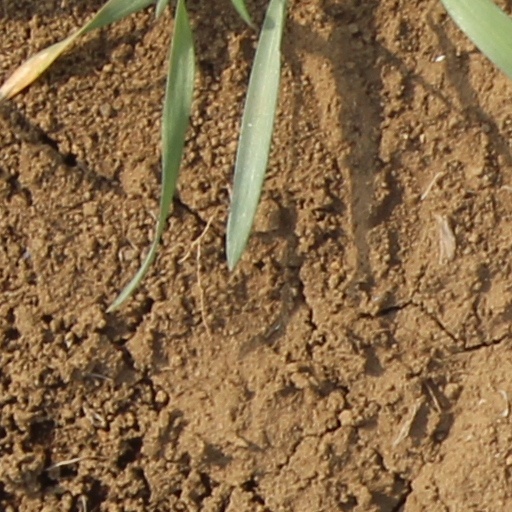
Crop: wheat